Coastal hazards

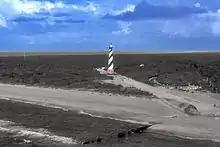
Relocation of the Cape Hatteras Lighthouse, NC, Failure of groin to protect the coast

The purpose of mitigation is not only to minimize the loss of property damage but minimize environmental damages due to development. To avoid impacts by not taking or limiting actions, to reduce or rectify impacts by rehabilitation or restoring the affected environments or instituting long-term maintenance operations, and compensating for impacts by replacing or providing substitute environments for resources